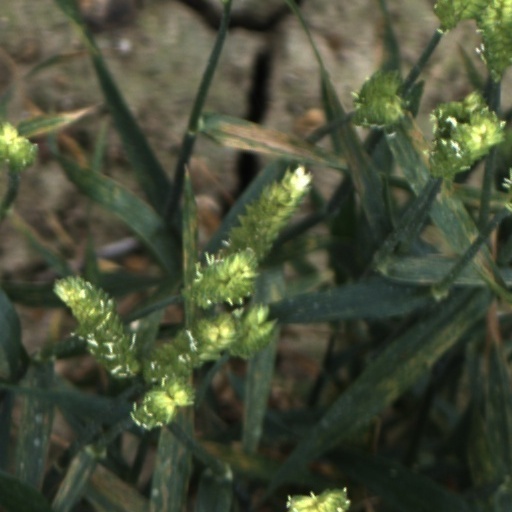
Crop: wheat